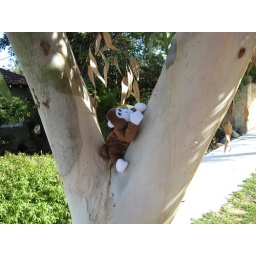
A monkey in a tree